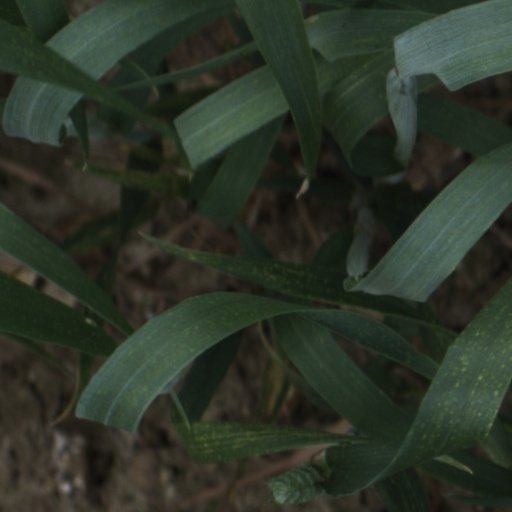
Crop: wheat